River Torrens

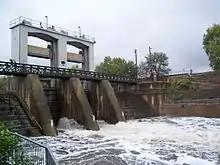
Torrens Weir in full flow during heavy rain, April 2007

A major flood in 1931 and another in 1933 led to the latest in a series of government enquiries. In 1934 the "Parliamentary Standing Committee on Public Works" recommended that an outlet for the river be created to accommodate flows of up to , covering a 1-in-60-year flood. The work was partly financed by a Commonwealth Government grant with the State Government arranging for the balance. The State Government, western and eastern local councils and the Municipal Tramways Trust shared interest costs. The scheme was enacted in 1935 with the construction of the Breakout Creek (also sometimes Breakout Channel) to take the Torrens westwards to the sea, completed in 1937. The scheme involved diversion of the river at Lockleys (near Adelaide Airport), with the original channel blocked and a new channel created to the sea. The reedbeds and swamps were subsequently drained and some of their area is now the site for the suburb of West Lakes.